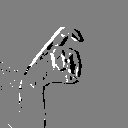
ASL letter: x